Julio Cortázar

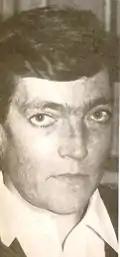
Cortázar in his youth

Julio Cortázar was born on 26 August 1914, in Ixelles, a municipality of Brussels, Belgium. According to biographer Miguel Herráez, his parents, Julio José Cortázar and María Herminia Descotte, were Argentine citizens, and his father was attached to the Argentine diplomatic service in Belgium.